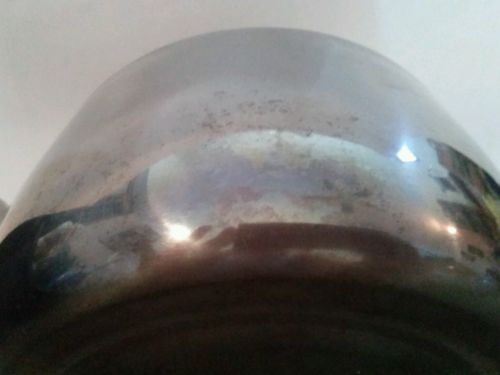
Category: kettle